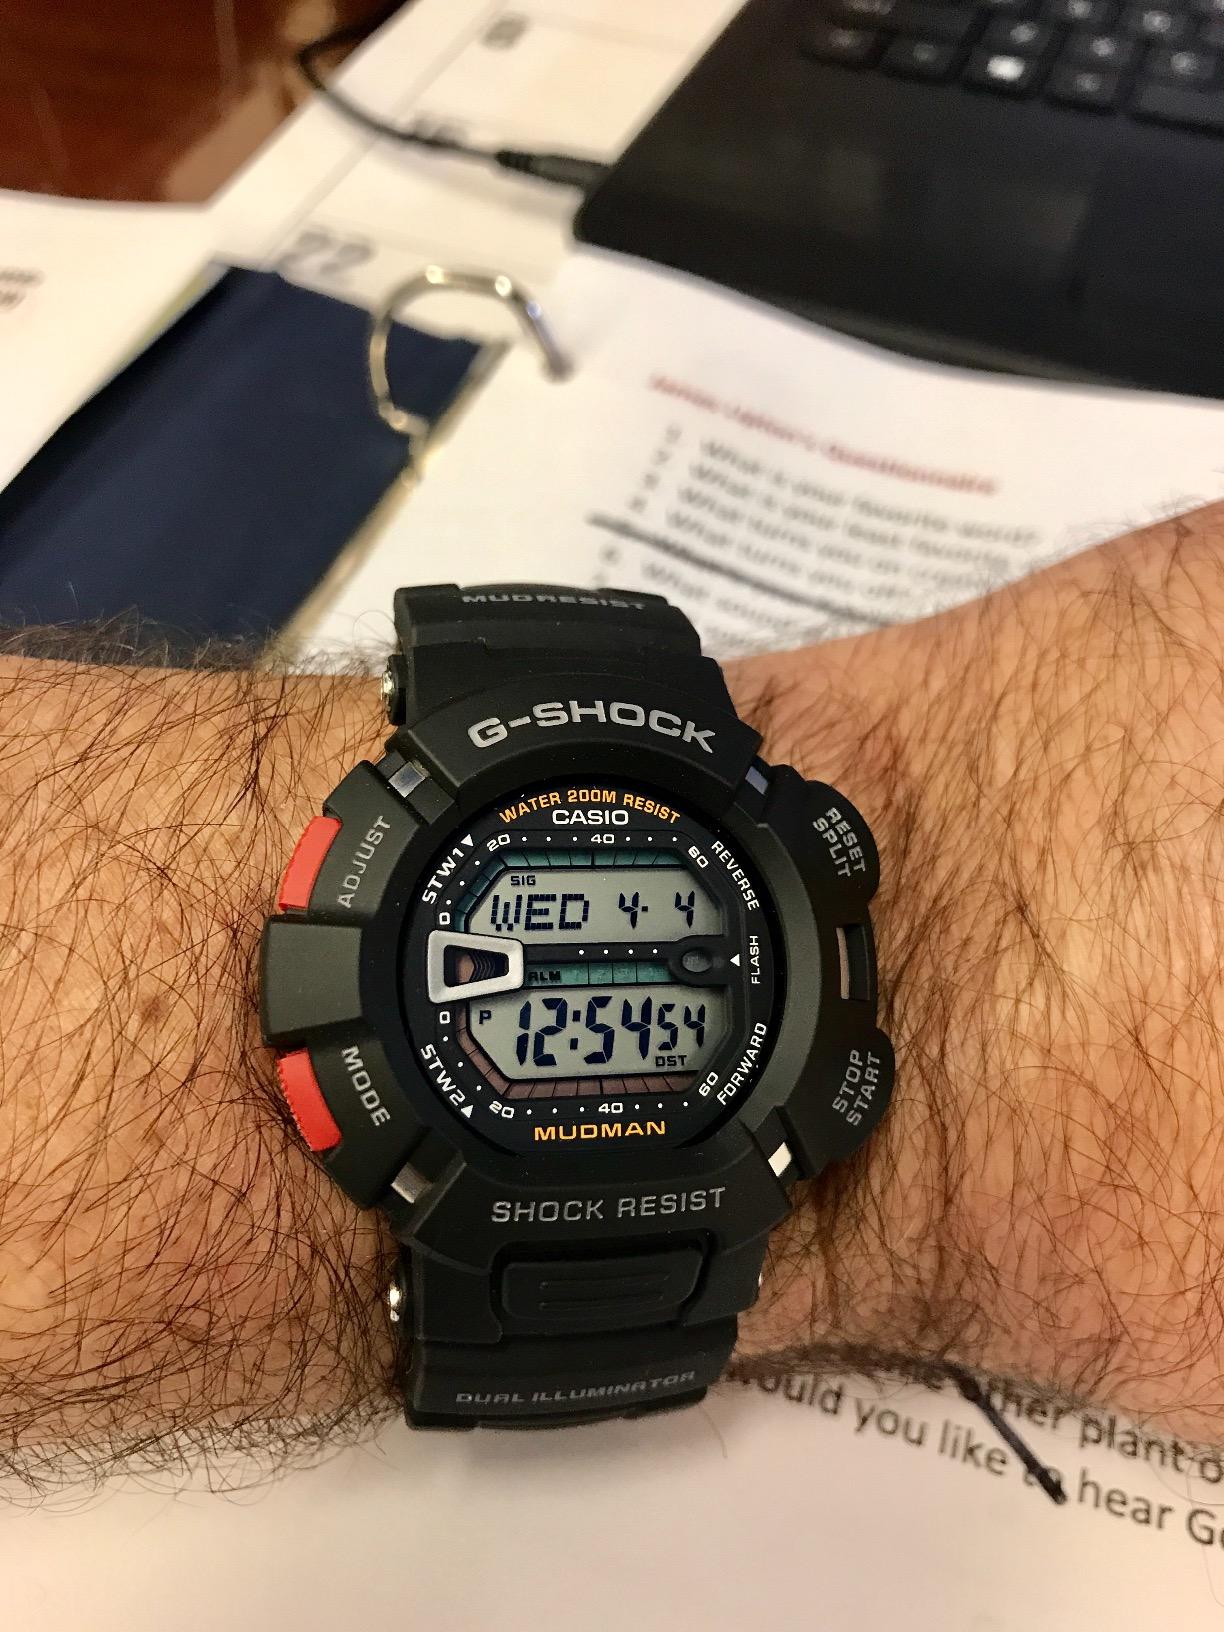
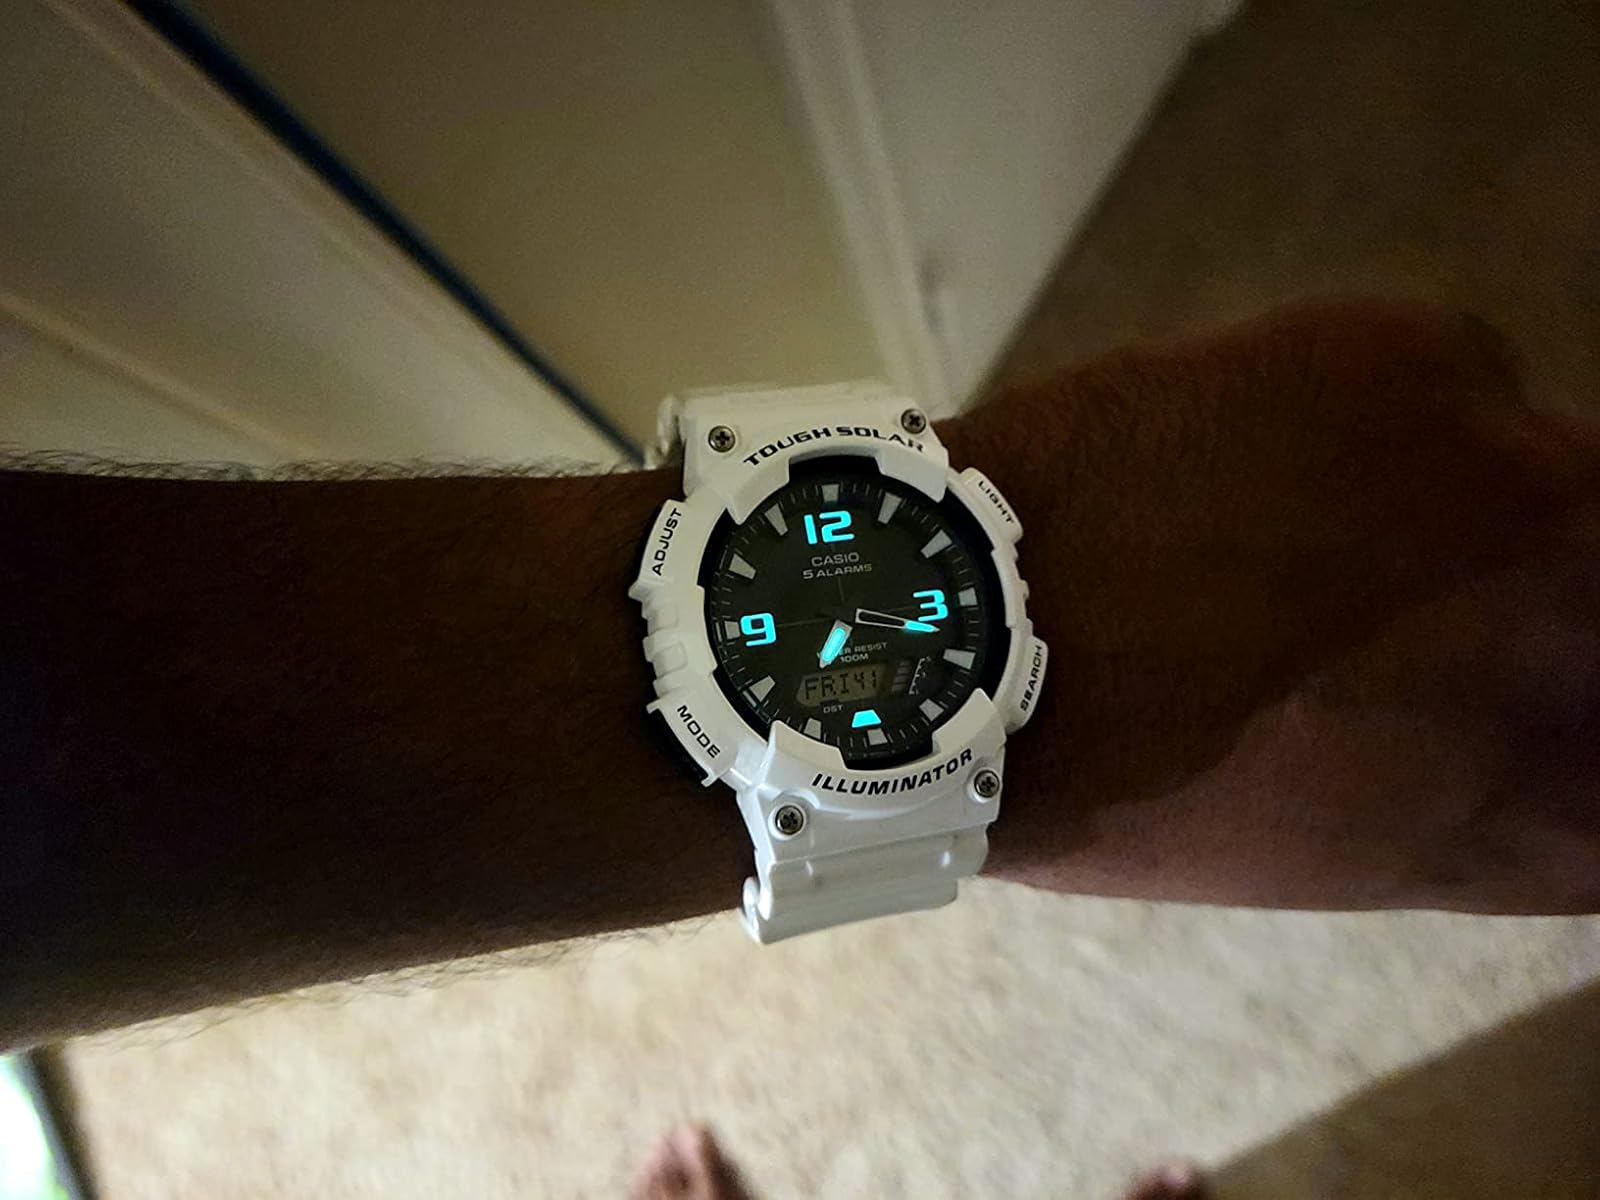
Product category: accessories_watch
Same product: no